Colonial Williamsburg

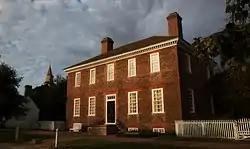
he house of George Wythe, one of 56 delegates to the Second Continental Congress in Philadelphia who unanimously adopted and signed the Declaration of Independence in 1776

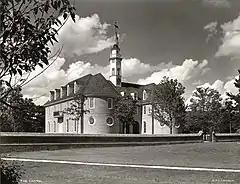
The Capitol Building in Williamsburg following its mid-20th century reconstruction

The Reverend Dr. W. A. R. Goodwin became rector of Williamsburg's Bruton Parish Church in 1903 for the first of two periods. He was born in 1869 at Richmond to a Confederate veteran and his well-to-do wife and reared in rural Nelson County at Norwood. He was educated at Roanoke College, the University of Virginia, the University of Richmond, and the Virginia Theological Seminary. He first visited Williamsburg as a seminarian sent to recruit William & Mary students. He became rector at age 34 of the Bruton Parish Church that was riven by factions. He helped harmonize the congregation and assumed leadership of a flagging campaign to restore the 1711 church building. Goodwin and New York ecclesiastical architect J. Stewart Barney completed the church restoration in time for the 300th anniversary of the founding of America's Anglican Church at nearby Jamestown, Virginia, in 1907. Goodwin traveled the East Coast raising money for the project and establishing philanthropic contacts. Among the 1907 anniversary guests was J. P. Morgan, president of the Episcopal church's General Convention meeting that year in Richmond.